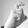
ASL letter: X